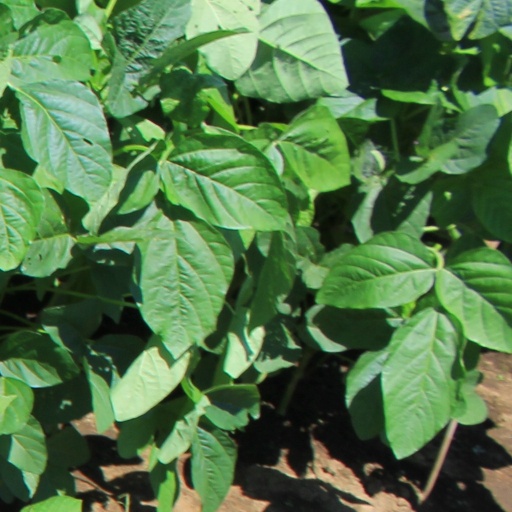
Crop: soybean